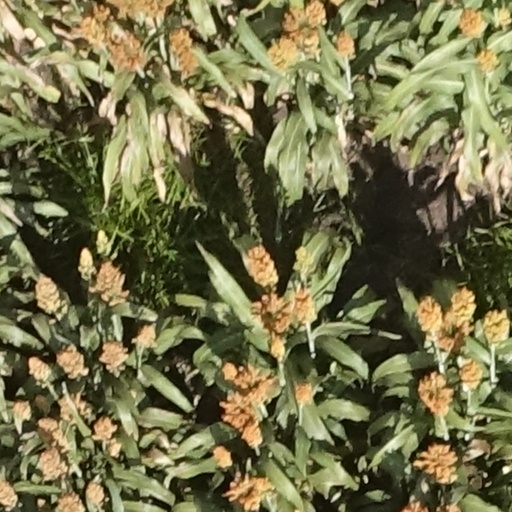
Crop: sorghum